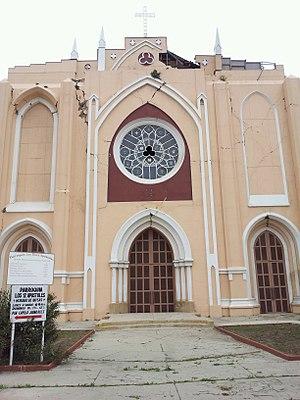
L'église des Douze-Apôtres est une église paroissiale catholique située au Chili à Valparaiso dans le quartier d'El Almendra. Dédiée aux douze apôtres, elle dépend du diocèse de Valparaiso, et se trouve à l'intersection de l'avenida Argentina et de la calle Juana Ross à côté de l'édifice du Congrès national du Chili. L'église a été déclarée monument national du Chili dans la catégorie des monuments historiques, selon un décret du 20 mai 2003, comme pour l'église des Sacrés-Cœurs de Valparaiso.